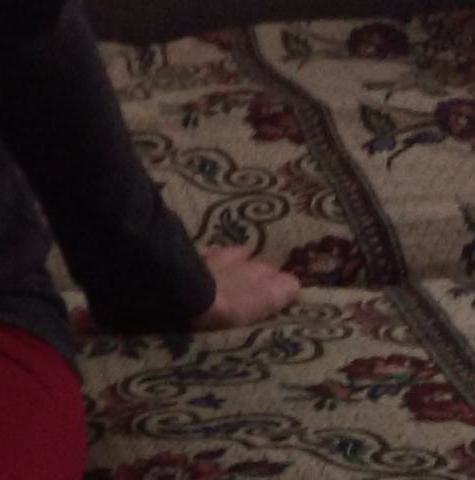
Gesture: no_gesture